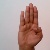
The image shows a hand gesture representing the letter 'B' in Indian Sign Language.